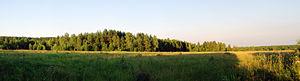
L'agriculture de la Russie est un secteur qui employait en 2004 un peu plus de 7 millions de personnes soit 9 % de la population active et représentait environ 5 % du PIB de la Russie. En 2016, les chiffres sont respectivement de 9 % de la population active et 4,5 % du PIB. Cette agriculture dispose d'une superficie considérable mais seulement une faible fraction, 122 millions d'hectares soit moins de 10 % de la superficie totale, est cultivée du fait d'un climat souvent aride ou d'une période de fertilité trop brève. Cependant cette superficie représente des terres agricoles sept fois plus étendues qu'en France par exemple. L'agriculture a ainsi dû se développer dans un environnement naturel souvent hostile : terres peu fertiles, sécheresses et événements climatiques brutaux. Ainsi, du fait de ces contraintes, les exploitations agricoles dans les régions du sud et l'ouest de la Sibérie se sont spécialisées plutôt dans la céréaliculture tandis que les régions du nord sont principalement dédiées à l'élevage.